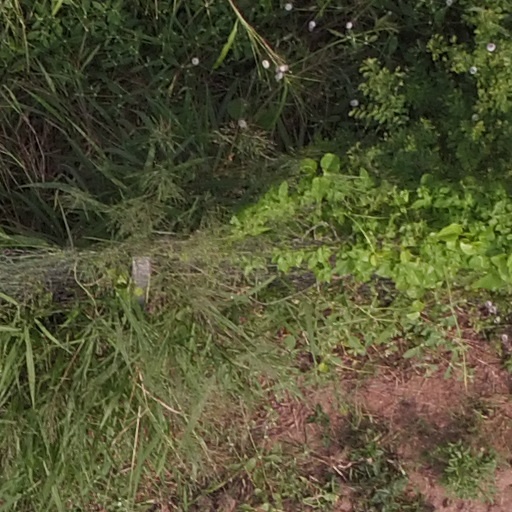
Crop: maize; corn